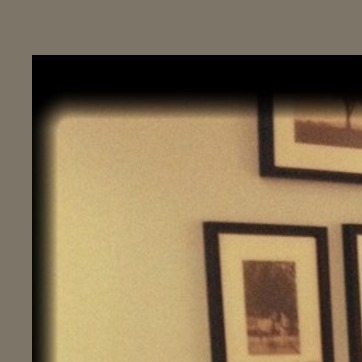
Material: painted